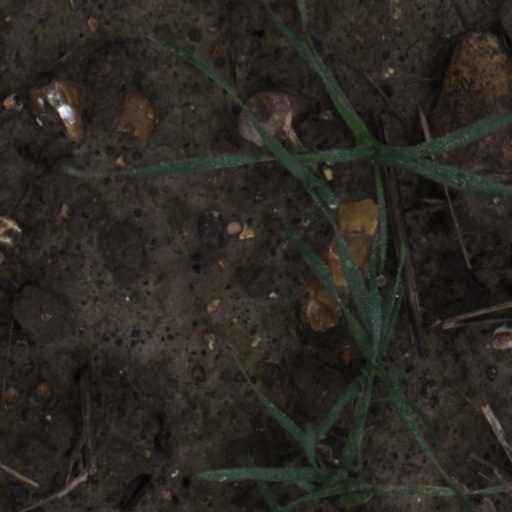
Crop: wheat